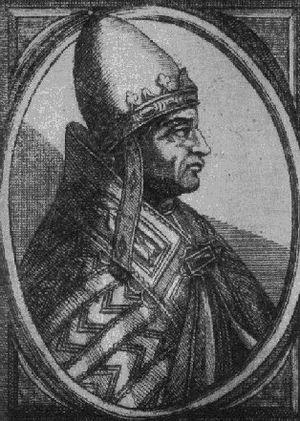
Grégoire VIII est un prélat italien qui naquit à Benevento et devint cardinal de Saint-Laurent en Lucina. Il fut le 173ᵉ pape de l’Église catholique du 21 octobre 1187 au 17 décembre 1187, date de sa mort. Il est appelé « Ensis Laurentii » dans la prophétie de saint Malachie.